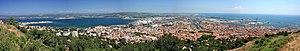
Vue panoramique de Sète, Hérault, France Italiano: Panorama di Sète, Hérault, Francia